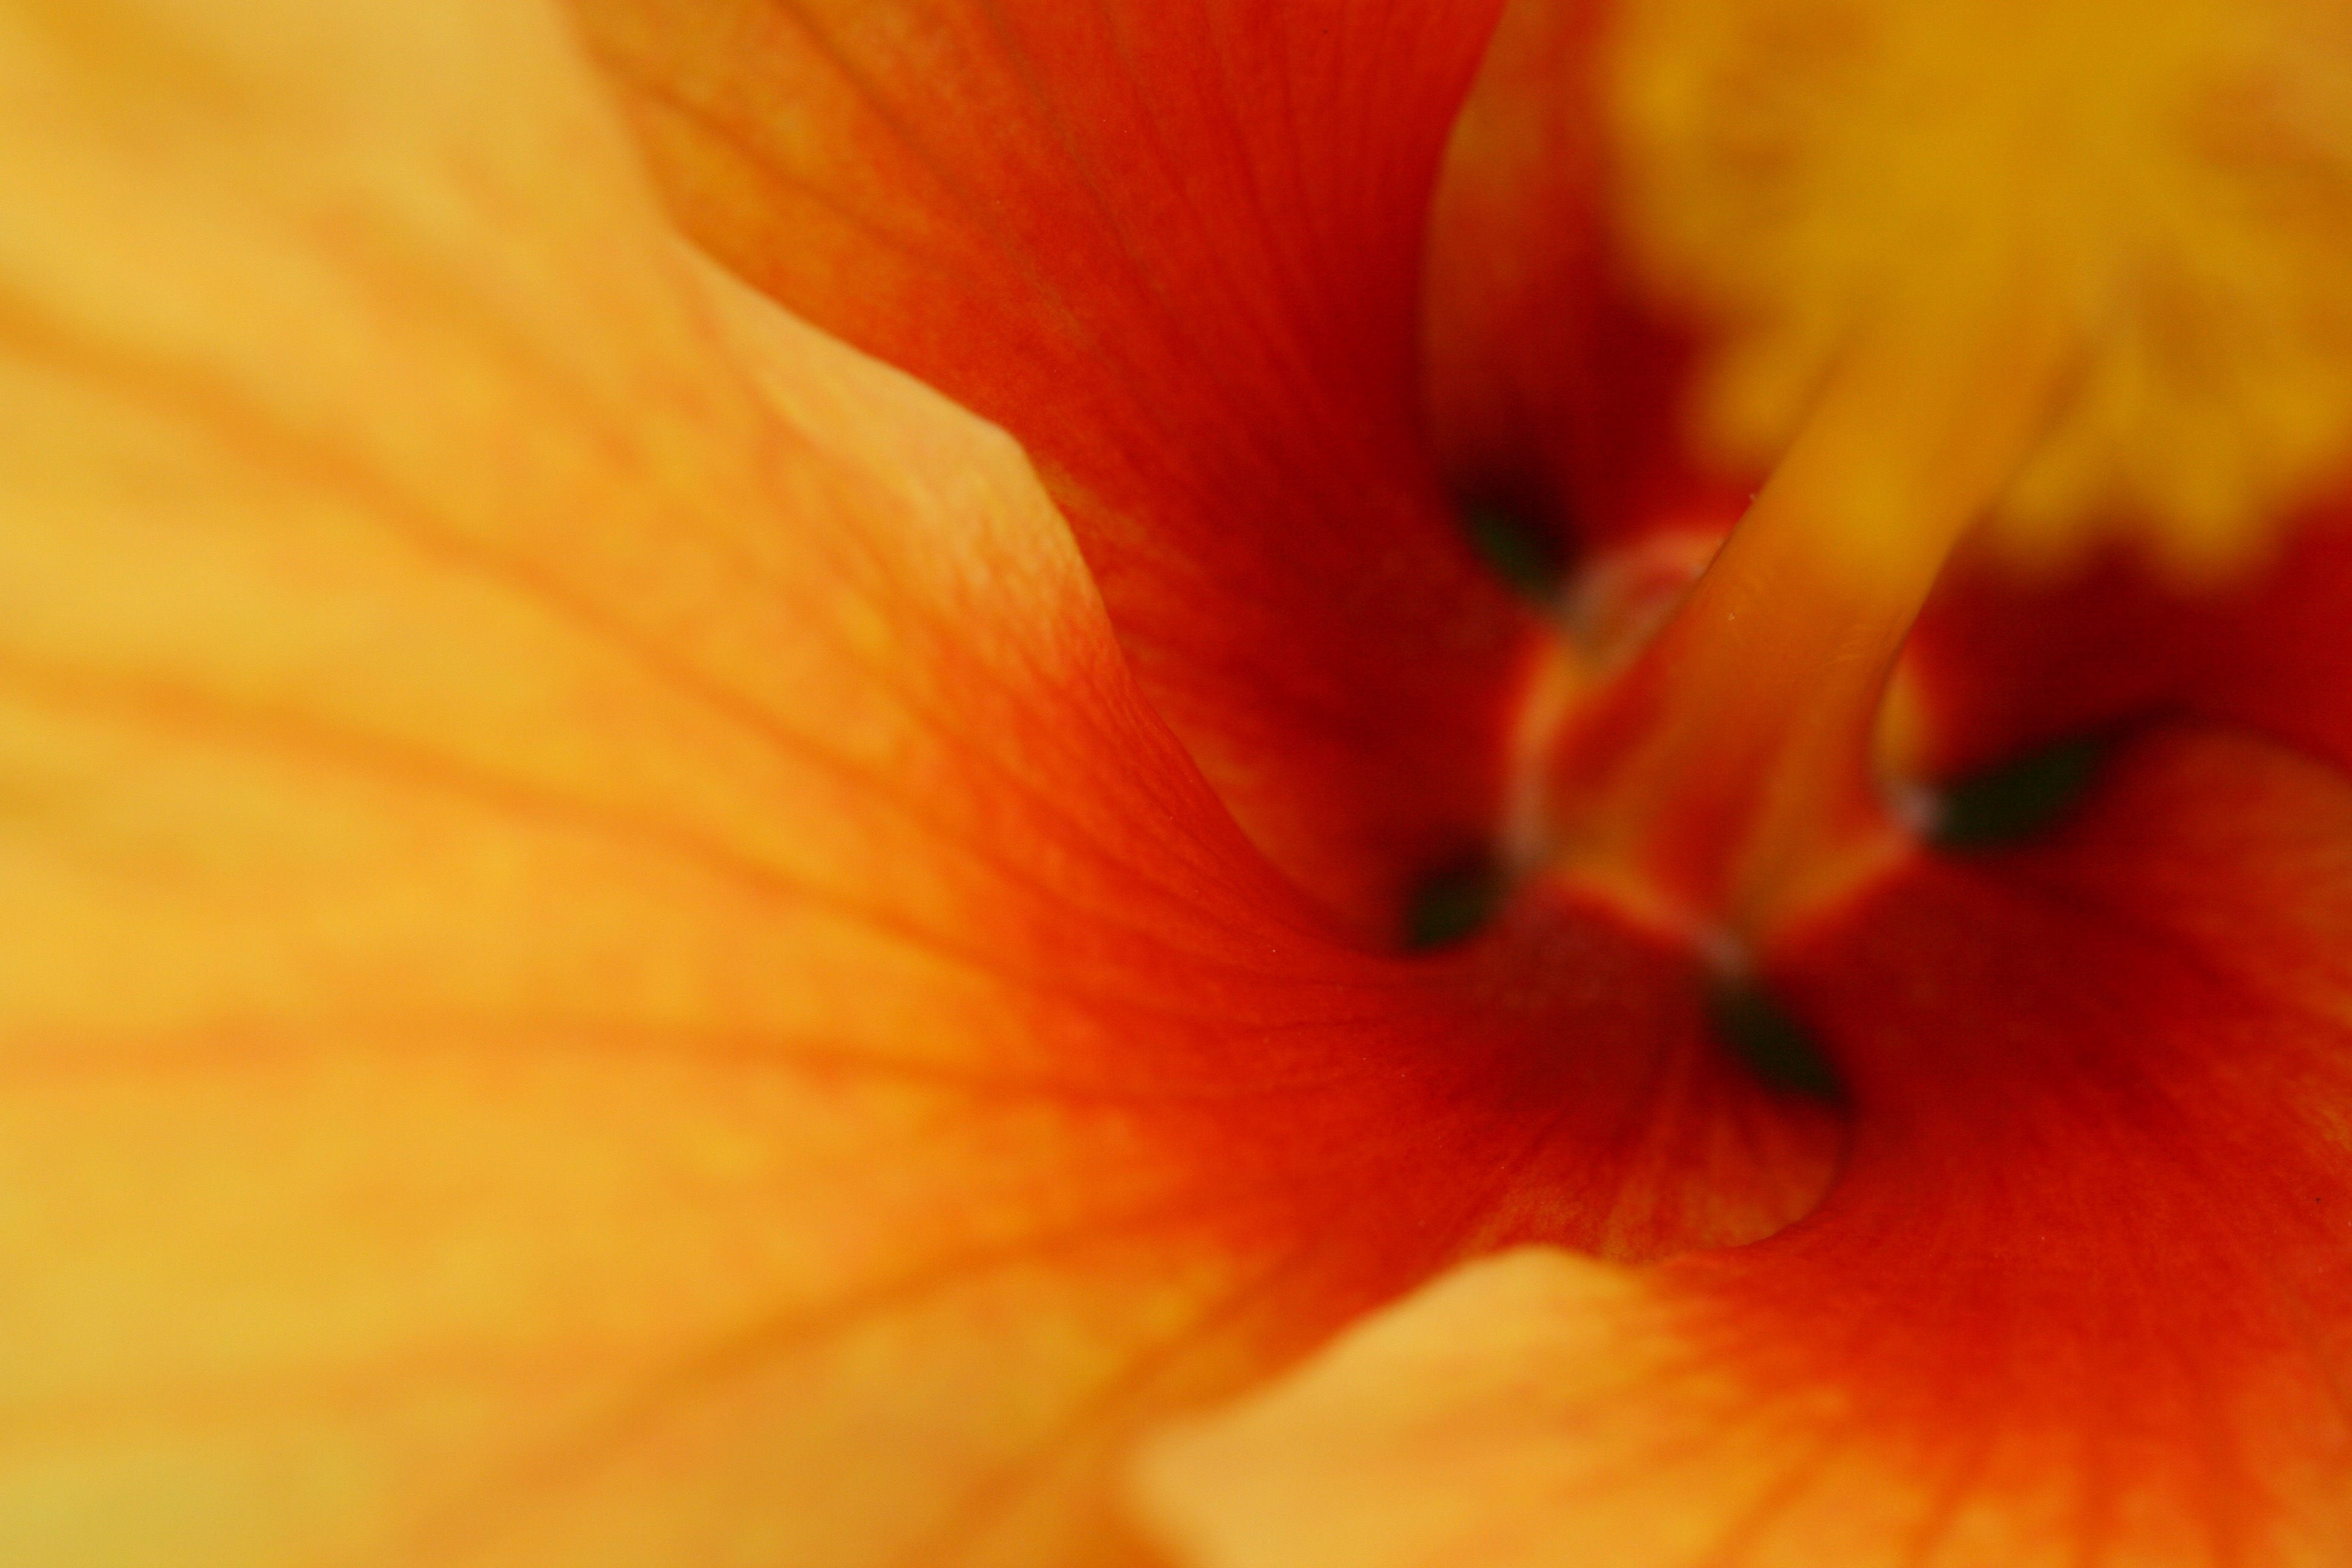
petal, orange, red, flower, yellow, close up, plant, botany, flowering plant, macro photography, peach, hibiscus, hippeastrum, annual plant, plant stem, malvales, coquelicot